Lomonosov, Russia

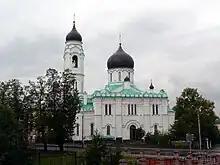
Cathedral of St. Michael the Archangel

Lomonosov (before 1948: Oranienbaum) is a municipal town in Petrodvortsovy District of the federal city of Saint Petersburg, Russia, located on the southern coast of the Gulf of Finland, west of Saint Petersburg proper. Population: Lomonosov is the site of the 18th-century royal Oranienbaum park and palace complex, notable as being the only palace in the vicinity of Saint Petersburg that was not captured by Nazi Germany during World War II.